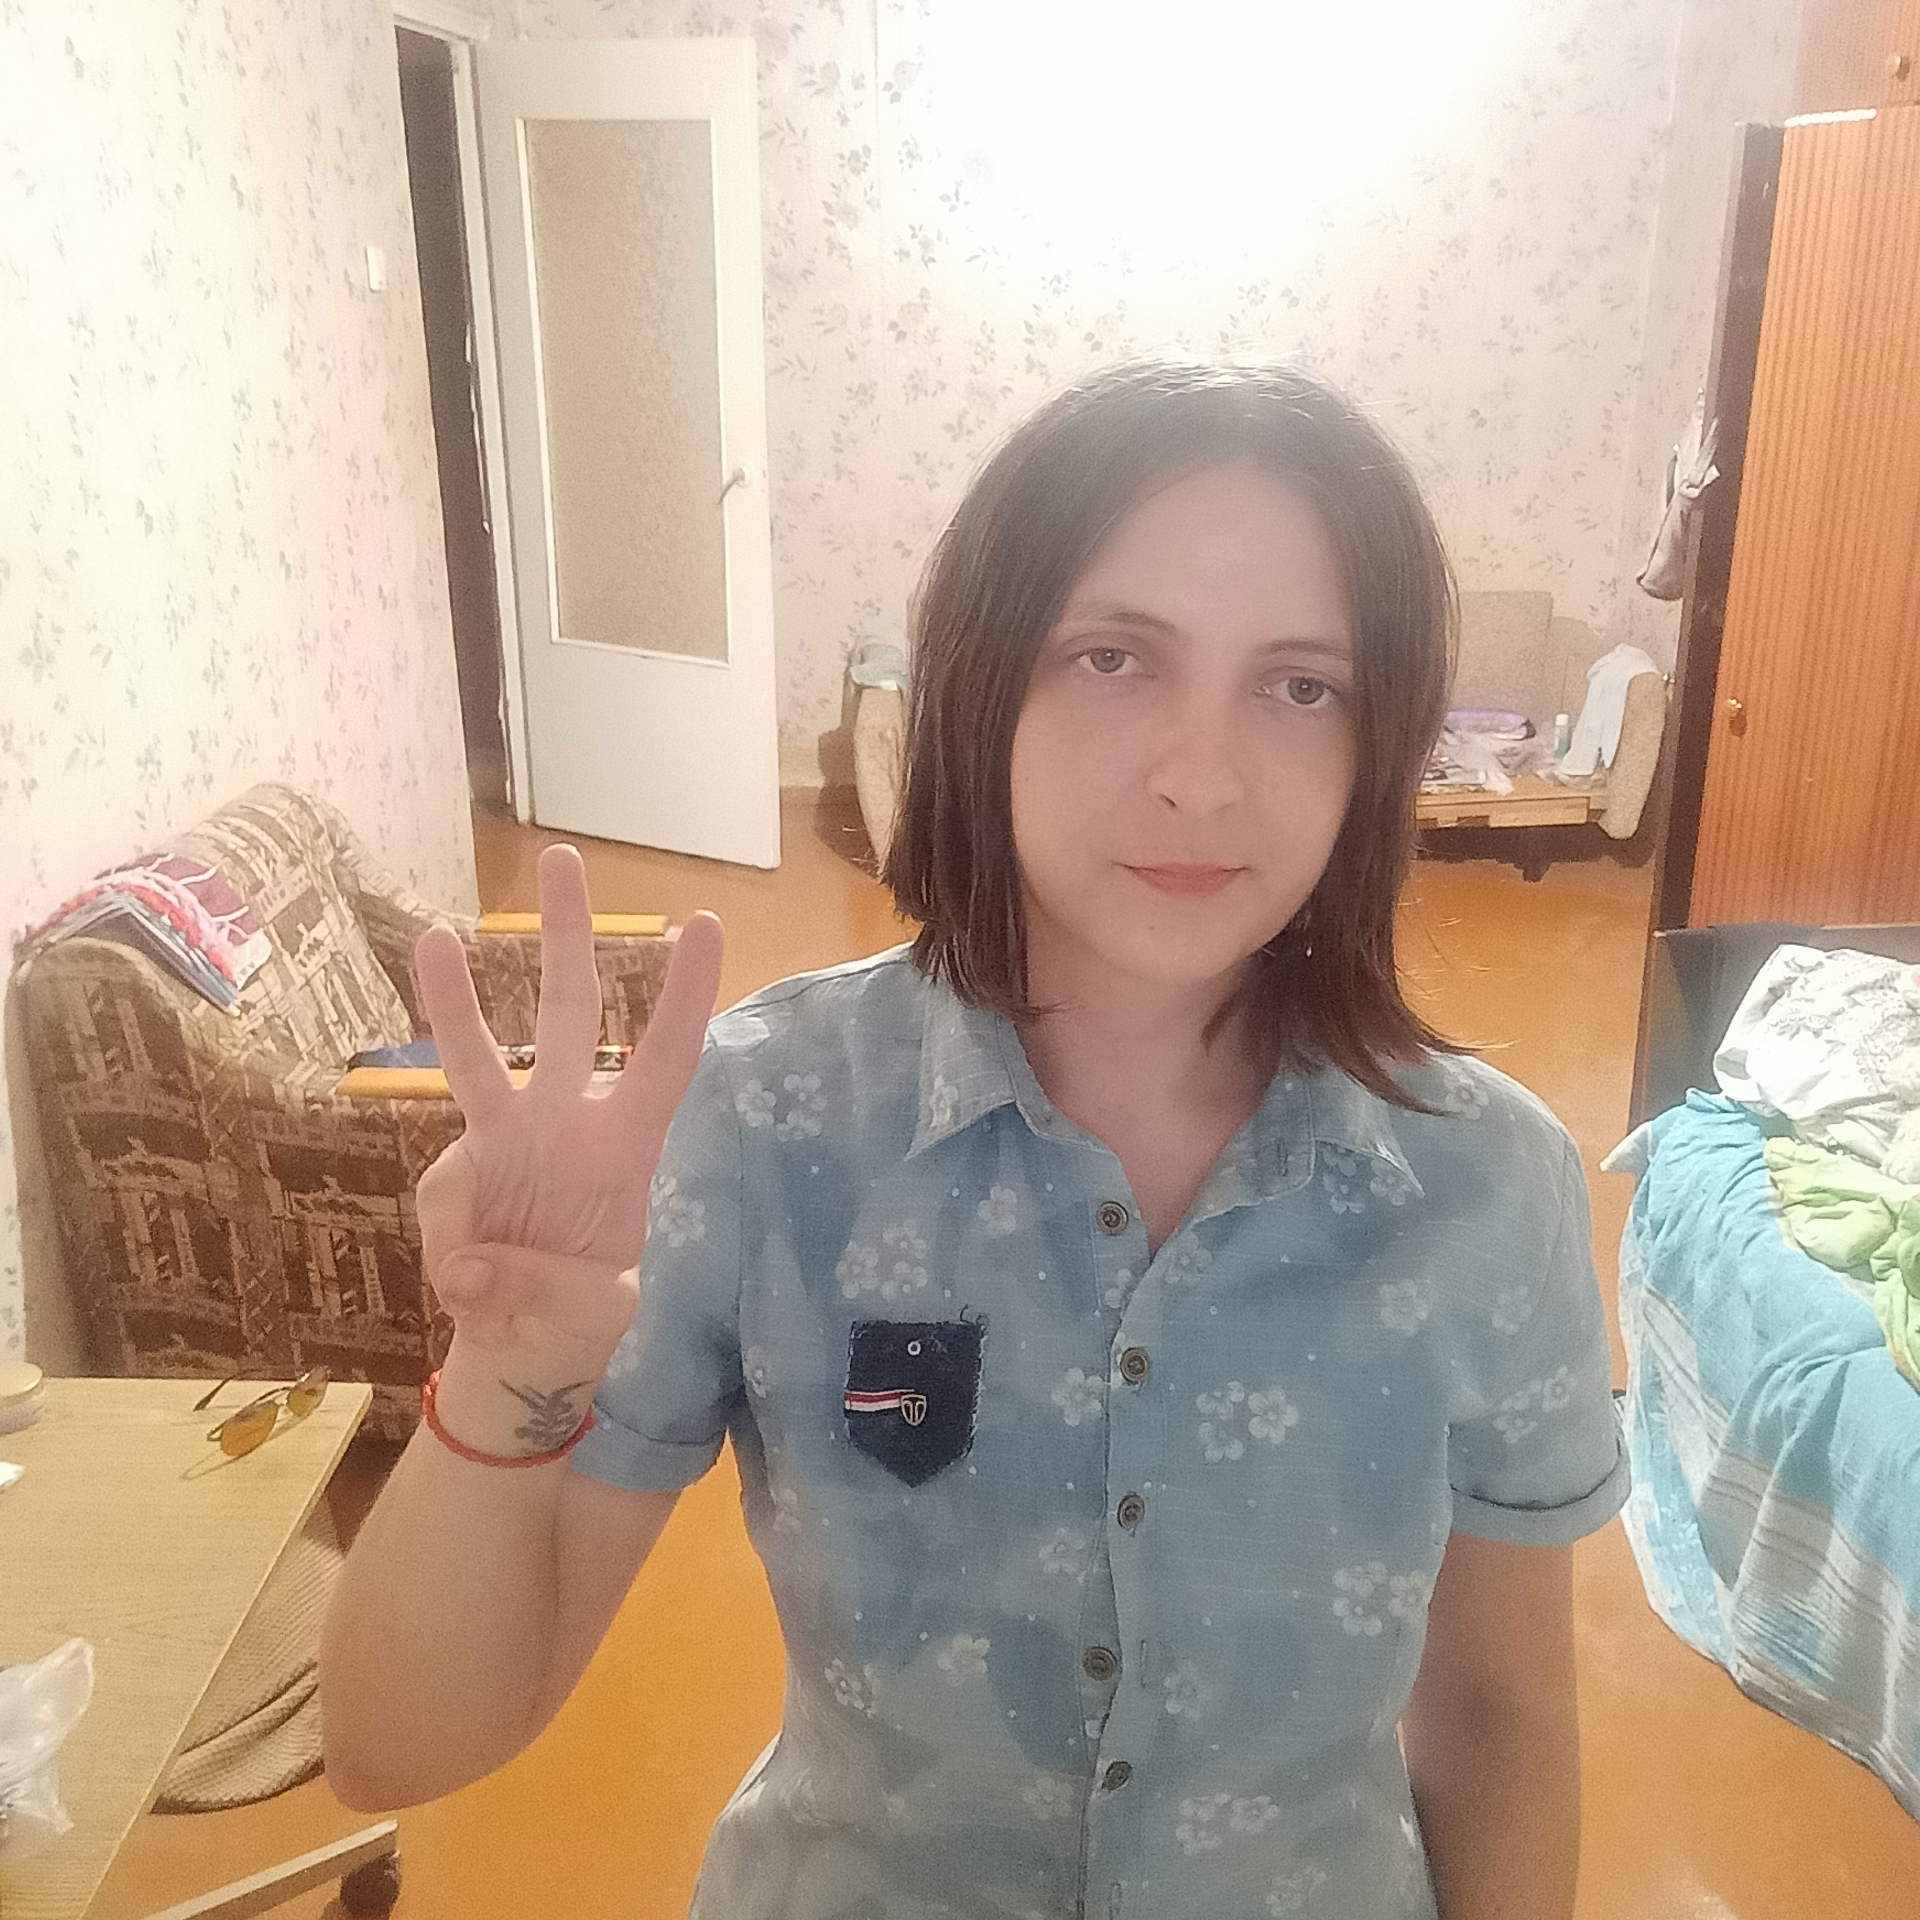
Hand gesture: three